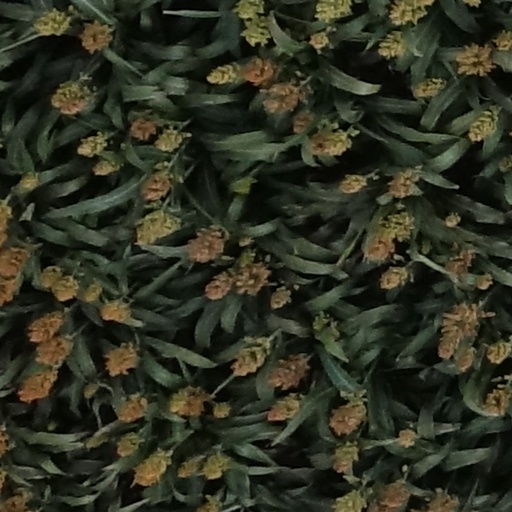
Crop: sorghum